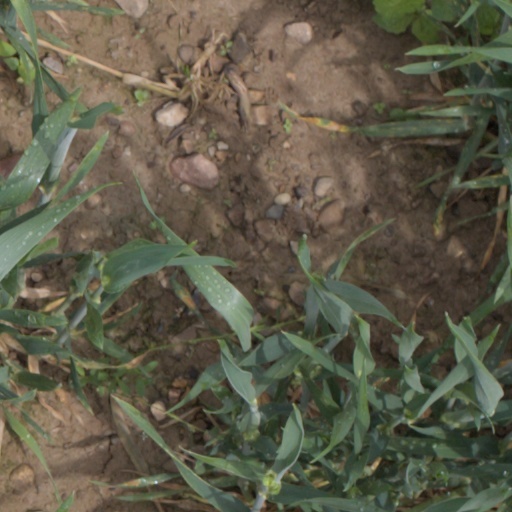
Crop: wheat